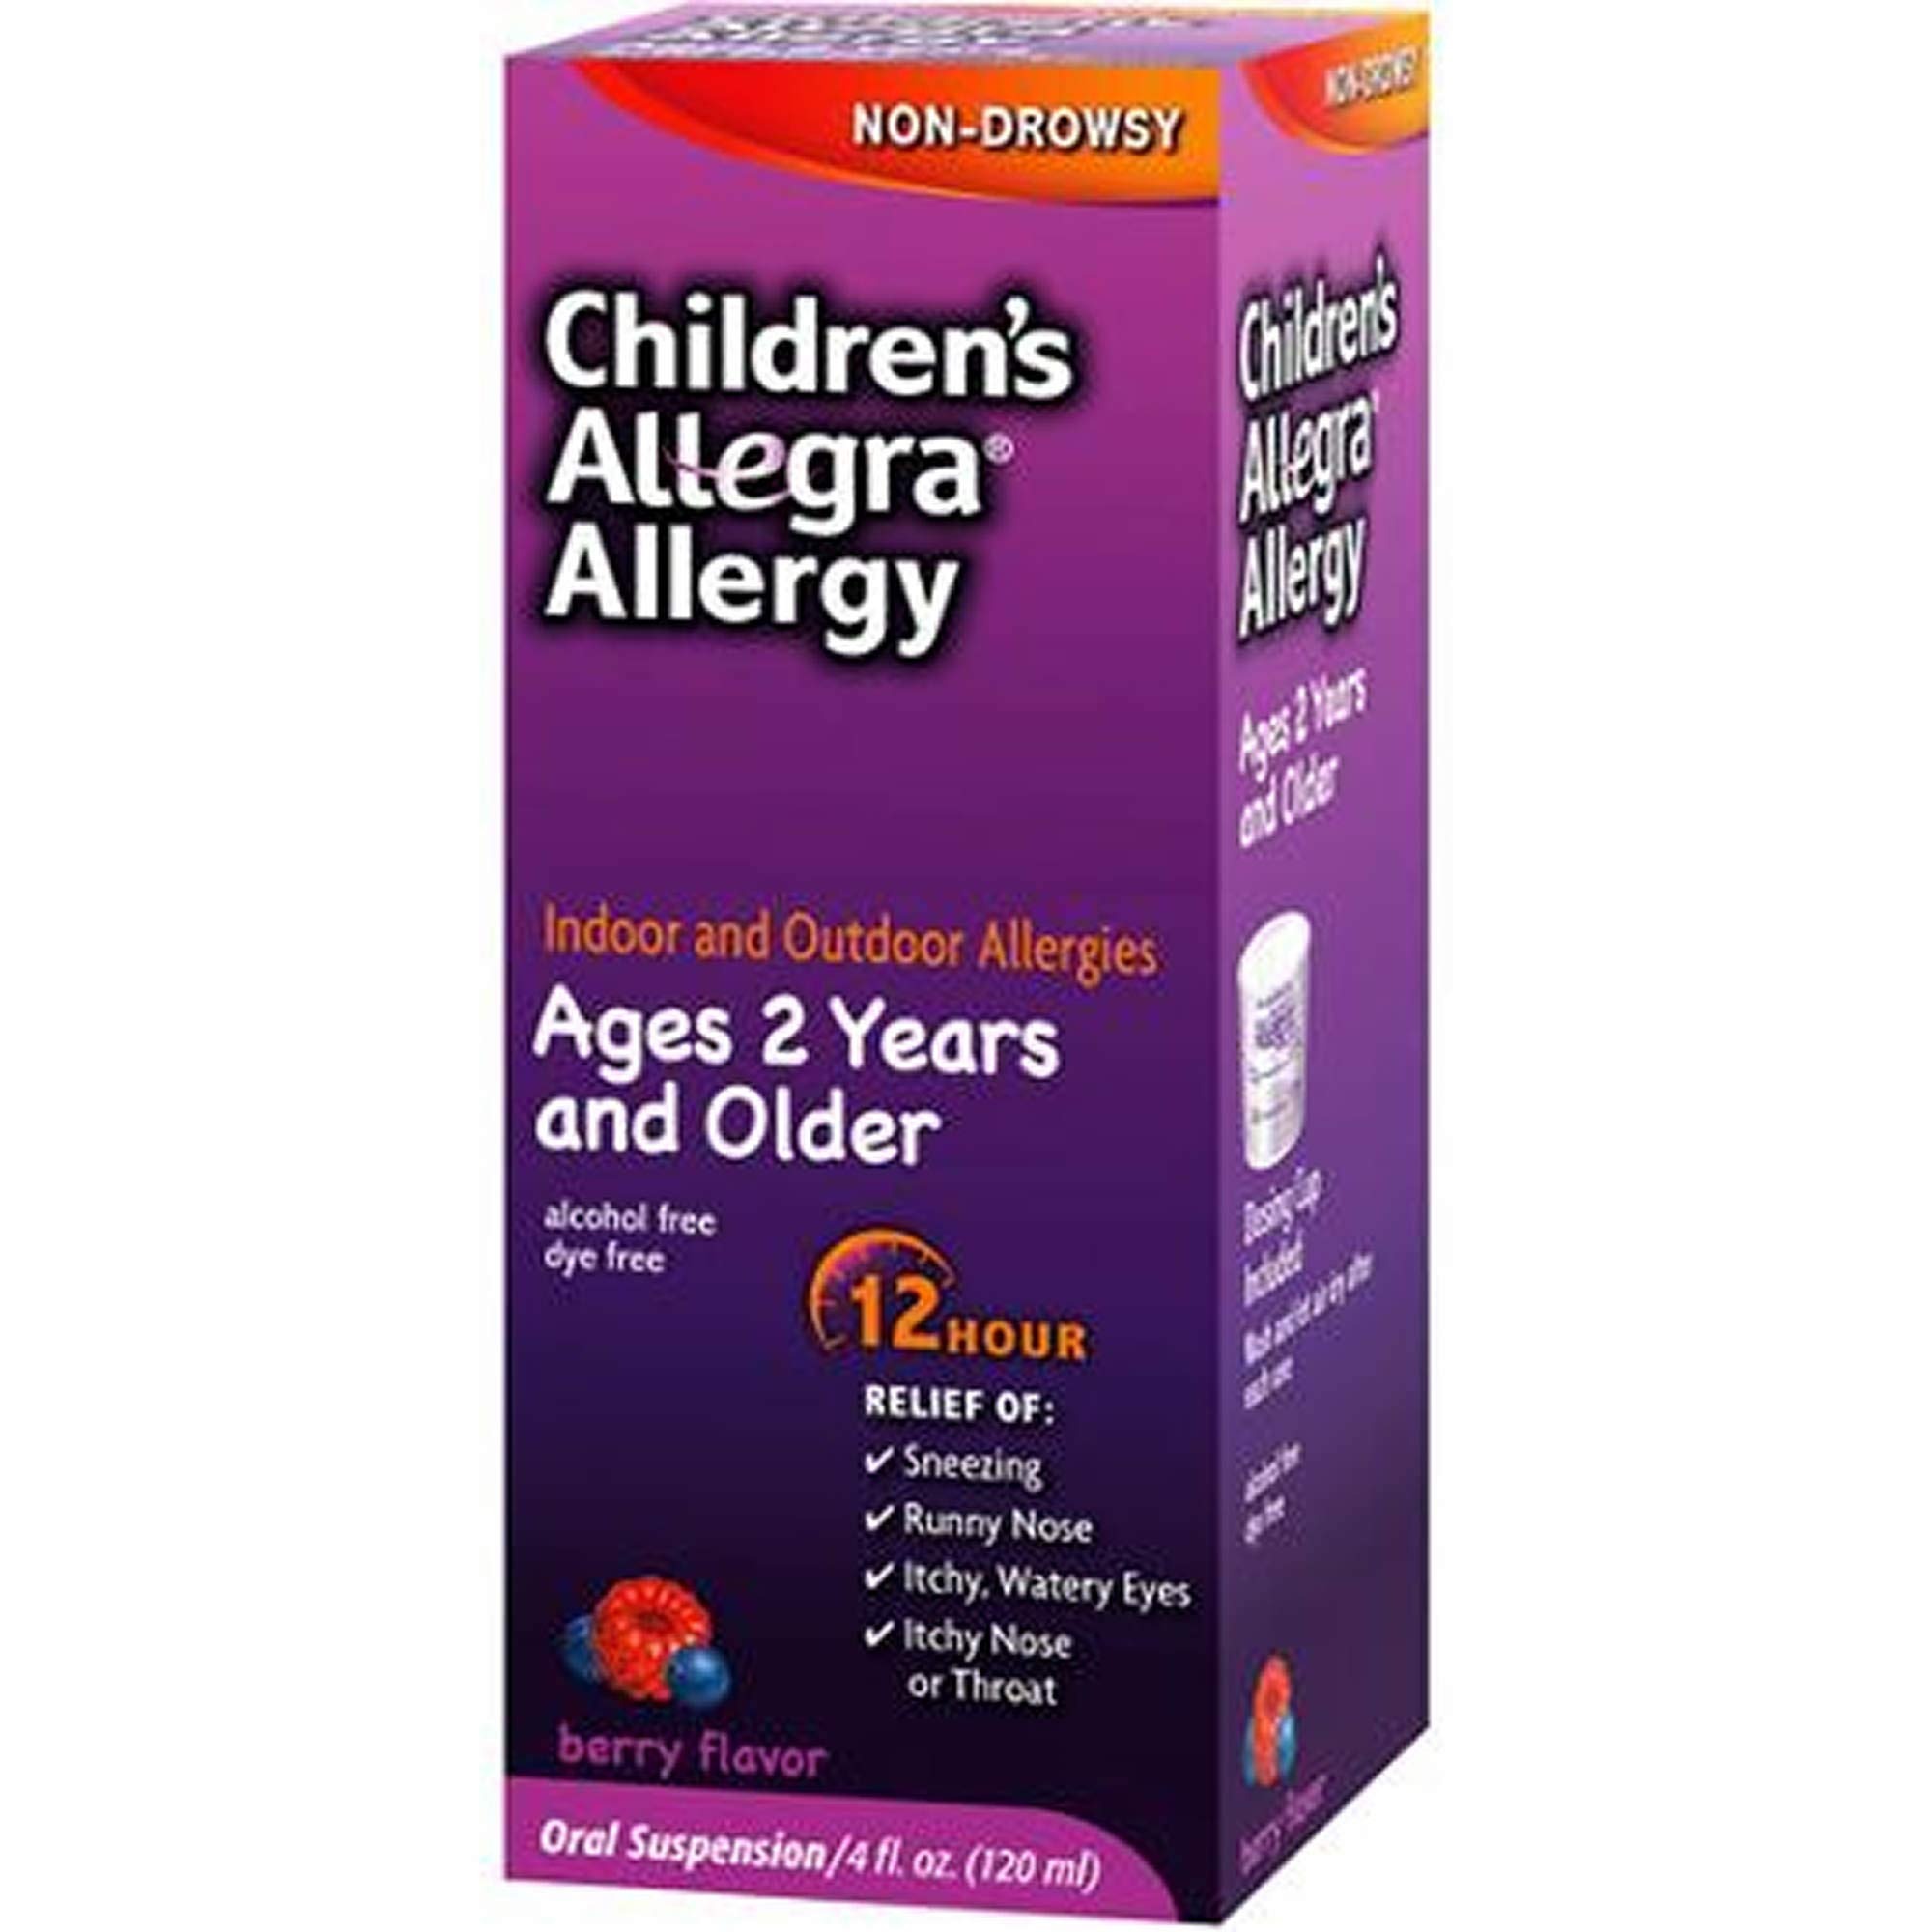
Item Name: Allegra Children's 12-Hour Allergy Relief Liquid, 3 ct./4 Ounce ., 12 Ounce
Bullet Point 1: Liquid allergy Relief helps Your child's worst allergy symptoms
Bullet Point 2: Liquid allergy Relief helps Your child's worst allergy symptoms
Bullet Point 3: Intended for children ages 2 years and older
Value: 12.0
Unit: Ounce

Price: 23.99